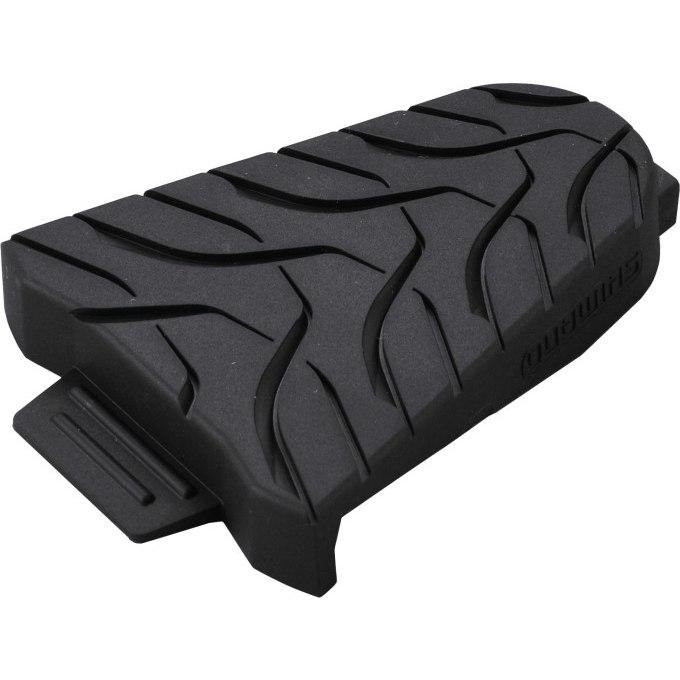
Shimano SM-SH45 SPD-SL Cleat Covers
Shimano SM-SH45 SPD-SL Cleat Covers - Protect cleats from wearing out while walking . - Better walkability - Easy to put on and take off - For SPD-SL Cleats (SM-SH10/SM-SH11/SM-SH12)
Brand: Shimano
Category: Sporting Goods > Outdoor Recreation > Cycling > Cycling Apparel & Accessories > Bicycle Cleat Accessories > Bicycle Cleat Covers